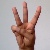
The image shows a hand gesture representing the letter 'W' in Indian Sign Language.